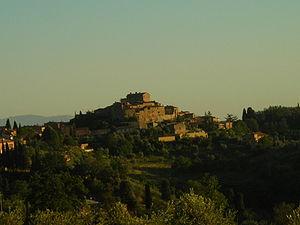
Montisi est une frazione de la commune de Montalcino, dans les collines de la province de Sienne.